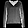
Label: Shirt